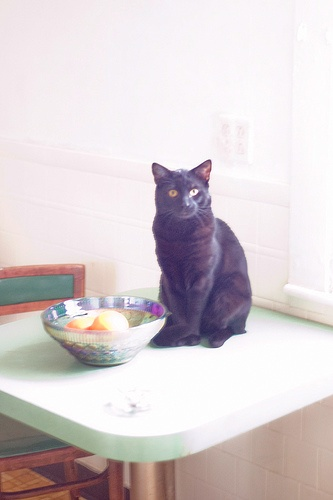
A cat sits on the table next to a bowl.
A black cat is standing next to a bowl on a table
A black cat sits on a small white table next to a fruit bowl.
a cat sitting on a table next to a bowl of fruit
A black cat sits on a table next to a fruit bowl.